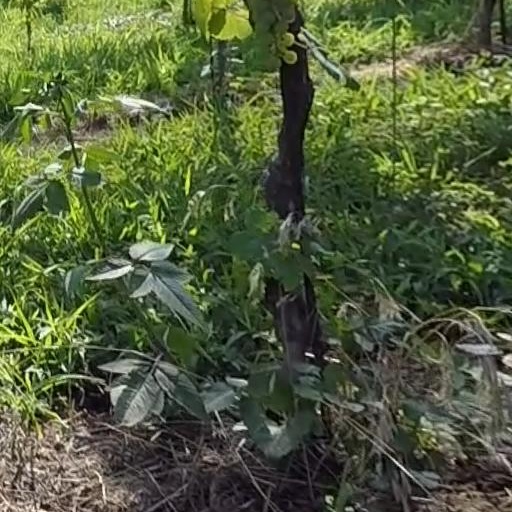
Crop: grape